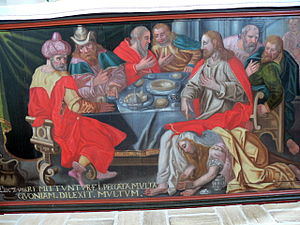
Ballum Kirke / Kirkegården
Ballum Kirke er en romansk kirke i Vesterende Ballum, ca. 19 km vest for Løgumkloster. Kirkens kor og apsis er opført i romansk stil omkring 1150 og skibet er opført ca. 50 år efter omkring år 1200. Der 31 meter høje tårn af rødr teglsten er sengotisk, fra omkring år 1500 og med højt pyramideformet spir og små gavle mod de 4 verdenshjørner. I tårnets nordmur ses en romansk gravsten. Alle kirkens tage er tækket med bly. Der er mange gamle huser omkring kirken, og er derfor omgivet af et fredet landskabsareal. Den bevarede kirkelandsby Vesterende Ballum er koncentreret med bygninger placeret langs den gade, der løber rundt om kirken kirkegården.